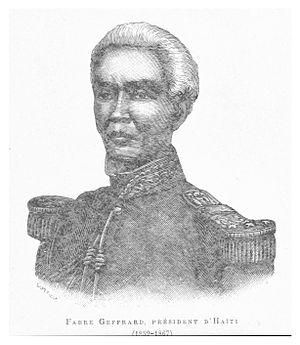
Guillaume Fabre Nicolas Geffrard est un homme militaire et politique haïtien qui fut président de la République de 1859 à sa démission en 1867.